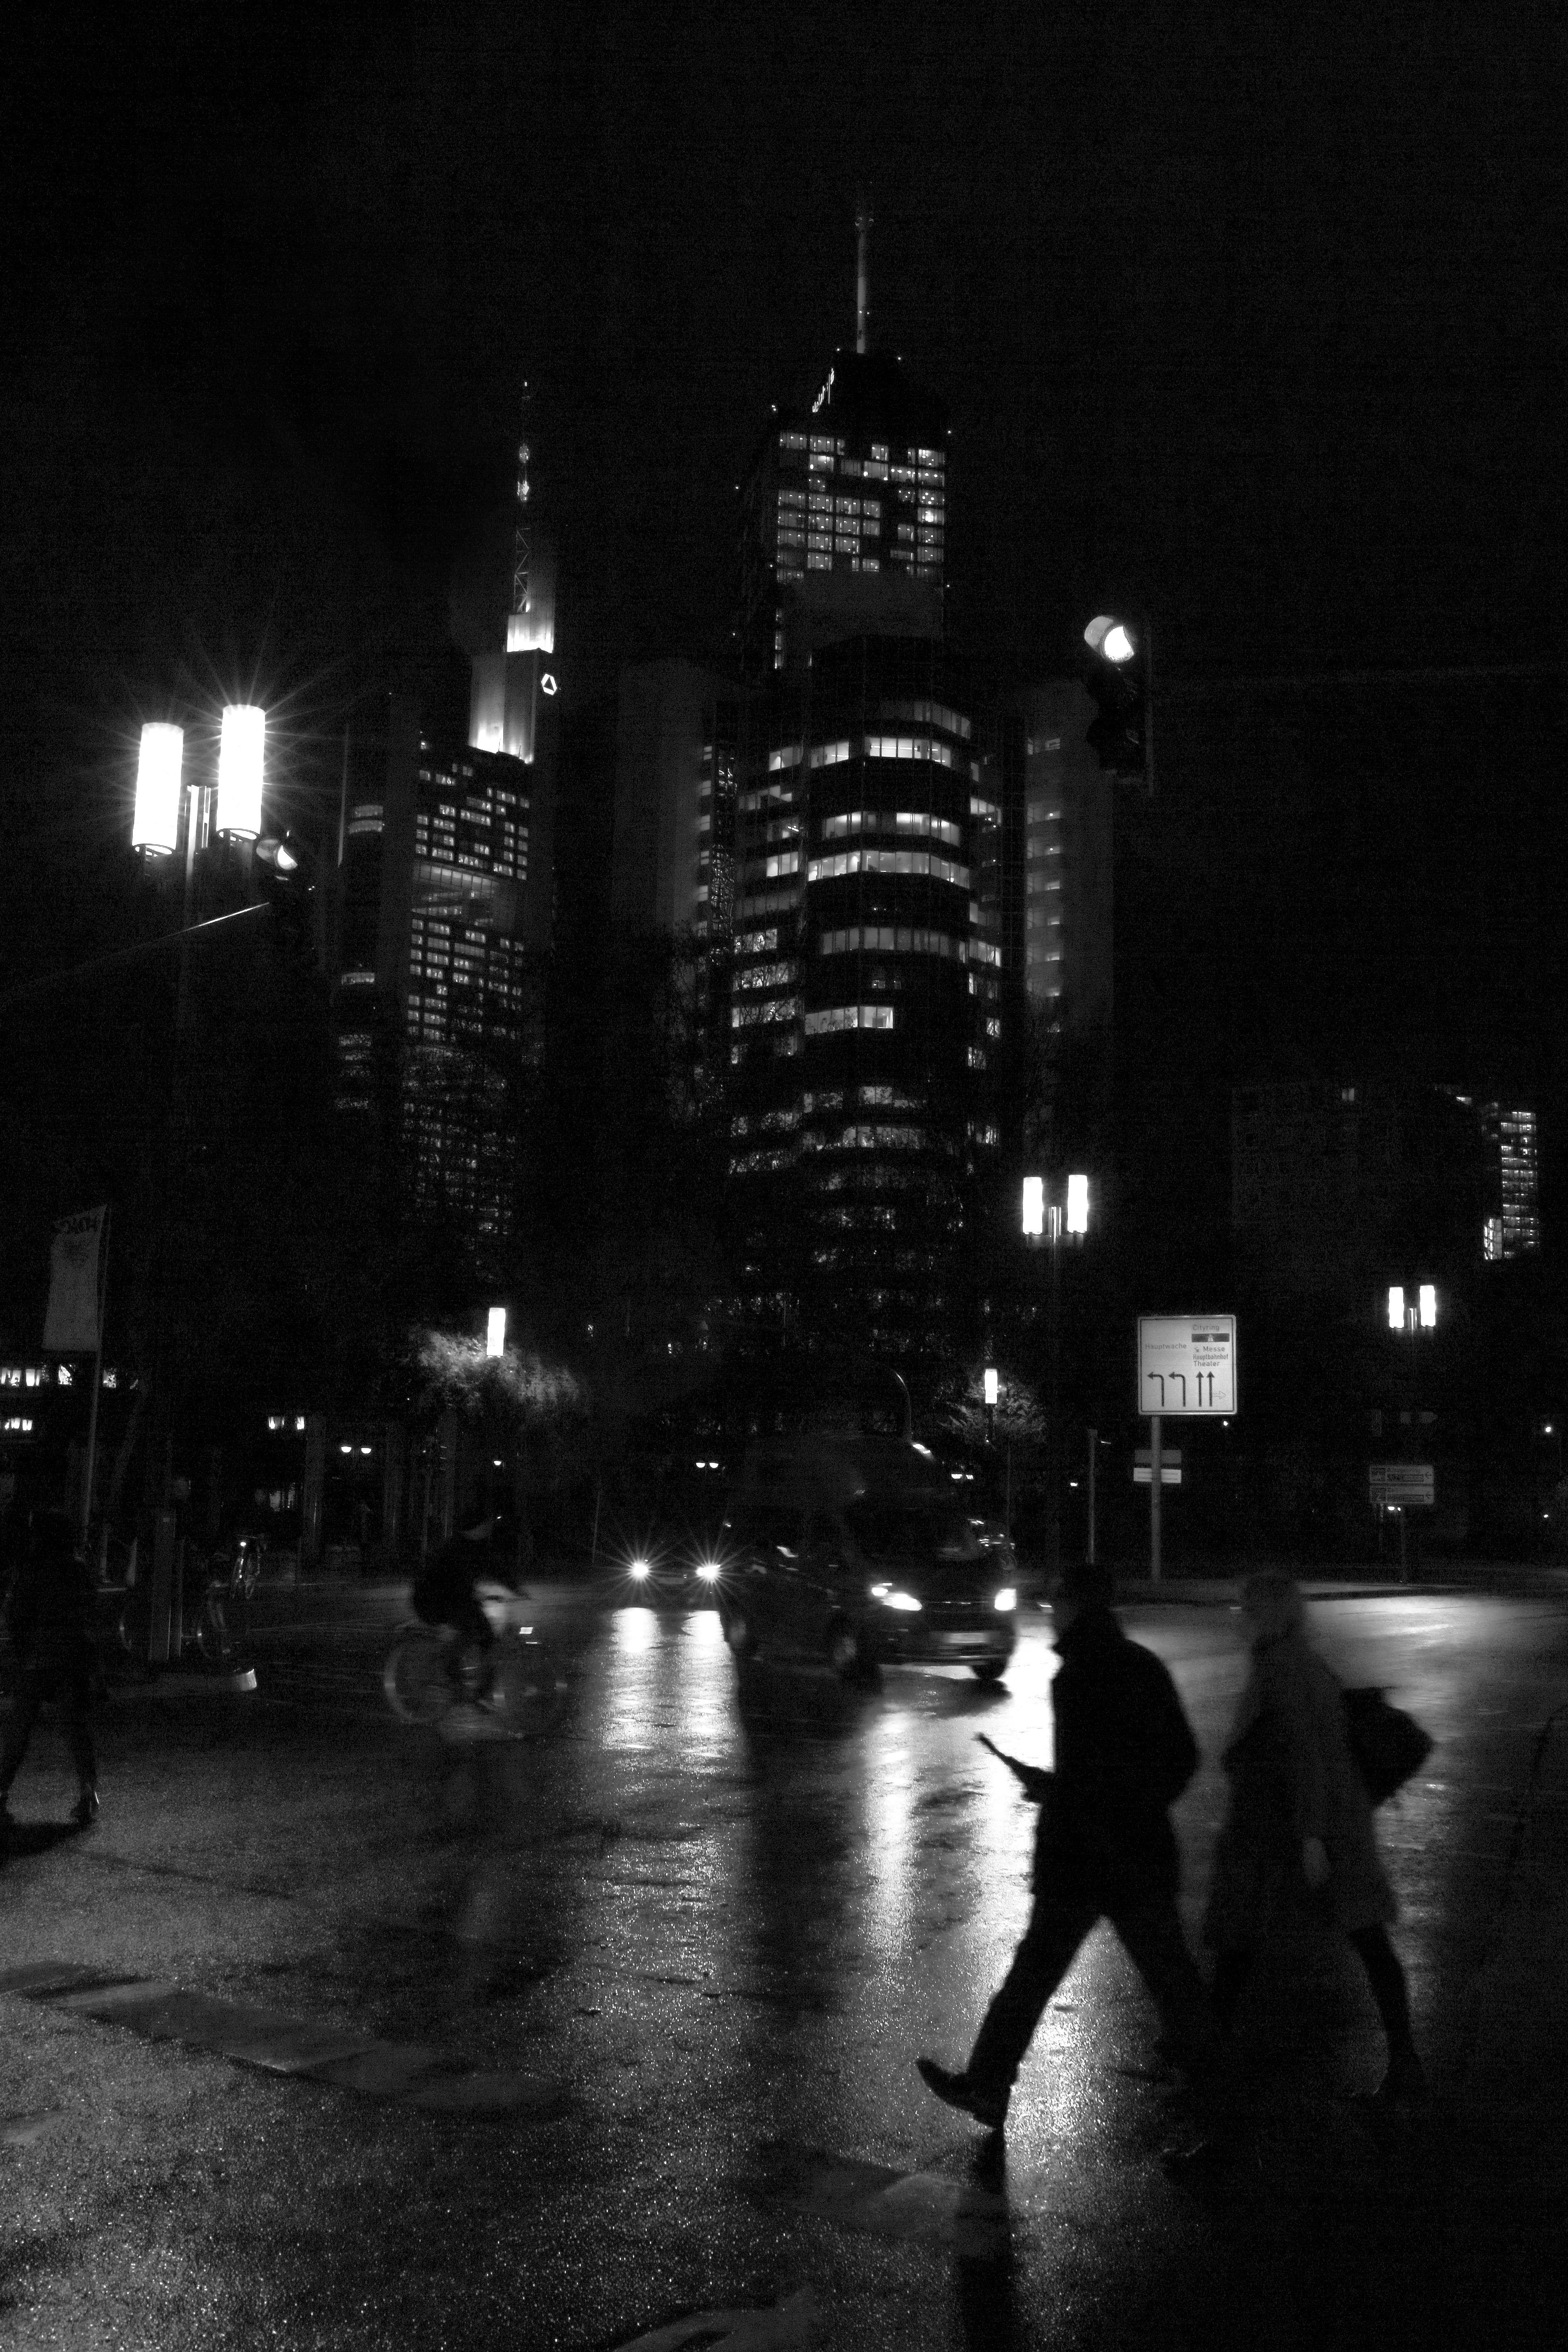
person, light, black and white, people, skyline, street, night, photography, town, city, skyscraper, urban, cityscape, europe, evening, darkness, black, monochrome, lighting, streetphotography, bw, blackandwhite, blackwhite, candid, moments, stadt, europa, germany, deutschland, alemania, allemagne, nacht, strasse, sw, schwarzweiss, deutsch, schwarzweis, german, streetscene, shape, snap, midnight, moment, frankfurtmain, frankfurtammain, frankfurtam, frankfurtamain, francfort, germania, hesse, hassia, hessen, einfarbig, leute, strasenszene, strassenszene, mensch, menschen, persons, personen, strassenfotografie, strase, unposed, ungestellt, hochhaus, frankfurt, st dtisch, nocturne, monochrome photography, film noir, human settlement